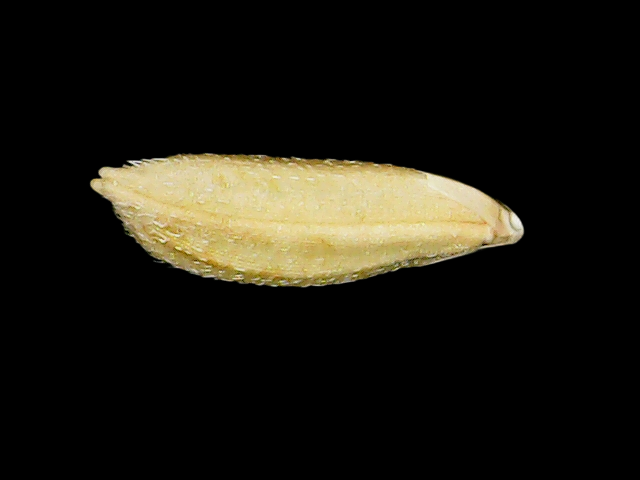
Rice variety: Bd51